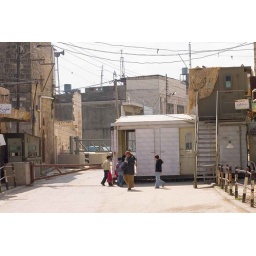
Checkpoint, Hebron. the soldier is in the brown box above, letting people through by controlling a pneumatic door.